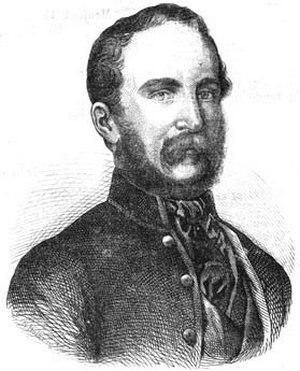
Antal Reguly (1819-1858), linguiste et ethnographe hongrois notable pour sa contribution à l'étude des langues finno-ougriennes. Magyar: Reguly Antal (1819-1858), magyar nyelvész, néprajzkutató, a magyarországi finnugrisztika egyik legelső, kiemelkedő képviselője.